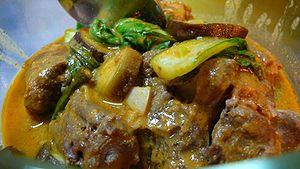
La cuisine philippine est la cuisine traditionnelle des Philippines. C'est un style de cuisine qui a évolué à partir d'une base austronésienne. Elle s'est modifiée sous l'influence des cuisines indienne, chinoise, espagnole et américaine, en parallèle des vagues majeures d'influences qui ont enrichi les cultures de l'archipel. Les éléments extérieurs ont été incorporés en y substituant des ingrédients indigènes et en s'adaptant aux préférences locales.